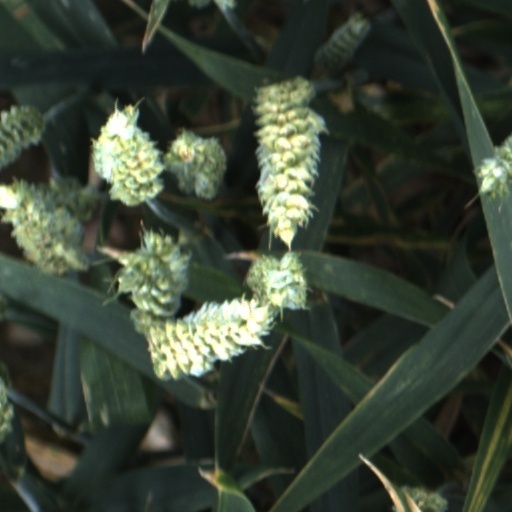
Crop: wheat